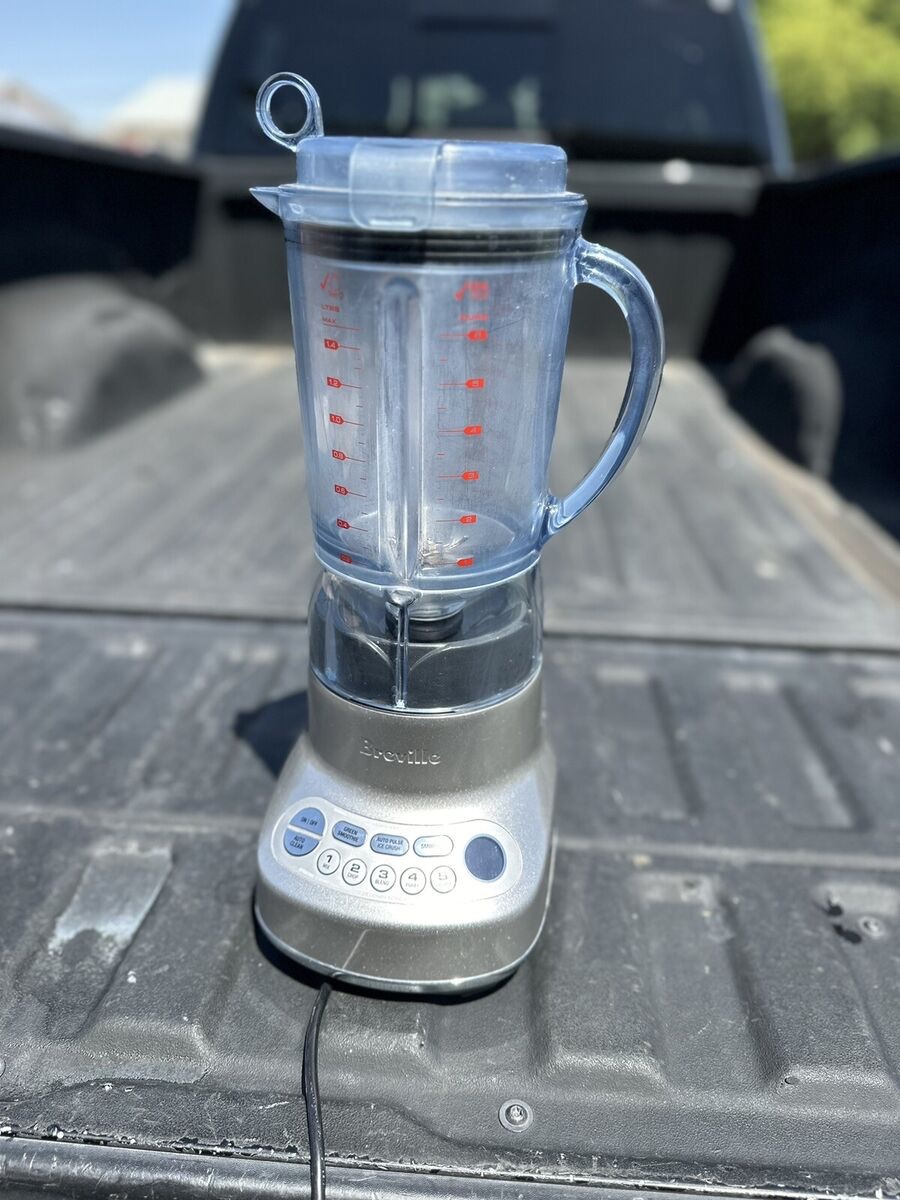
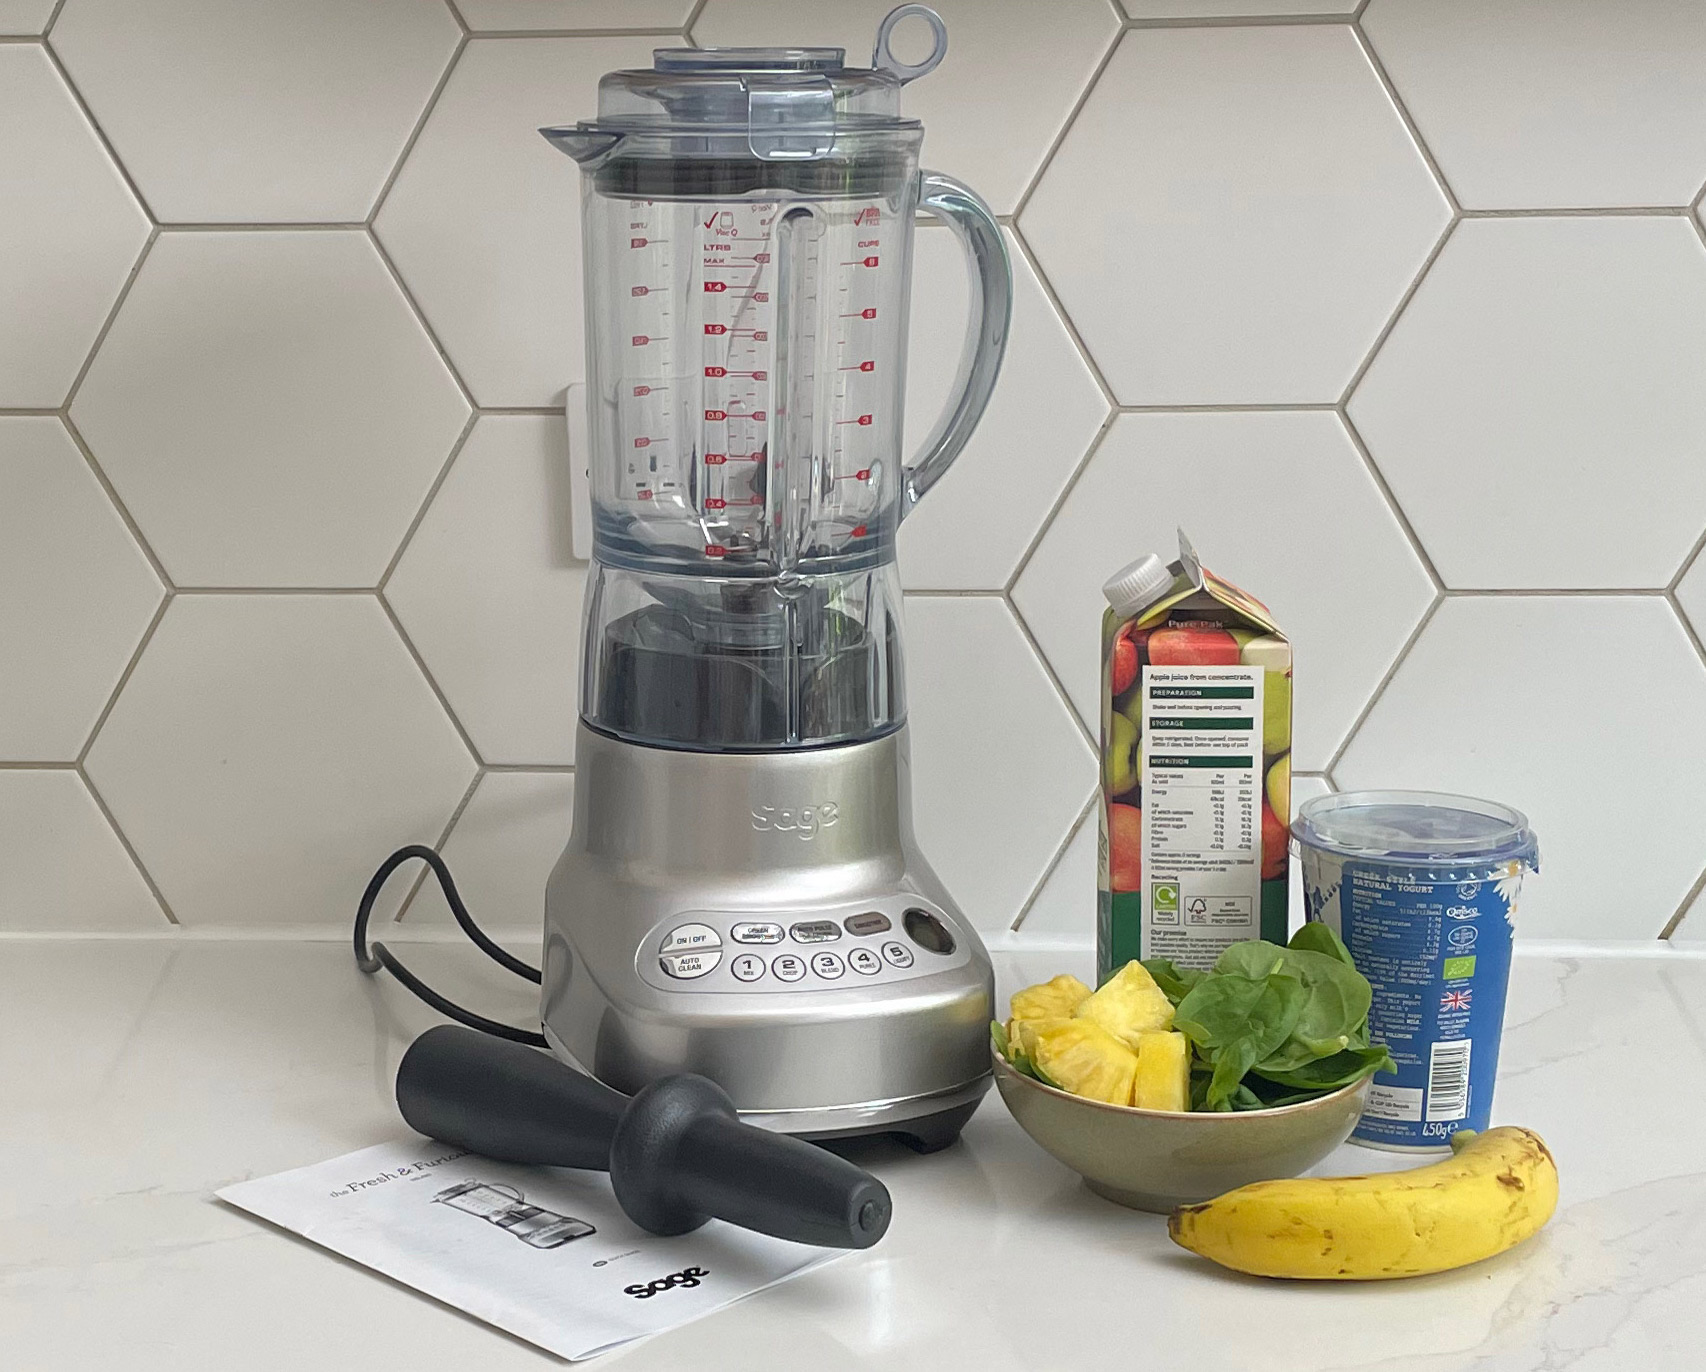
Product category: misc
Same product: yes